Harvest of Hope Foundation

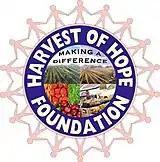
The Harvest of Hope Foundation Logo

The Harvest of Hope Foundation is a 501(c)(3) non-profit foundation which provides emergency and educational financial relief to migrant farmworkers and their families.